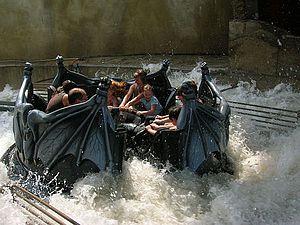
Hafema est un constructeur d'attractions allemand spécialisé dans les attractions aquatiques.
River Quest est une attraction de type rivière rapide en bouées, située dans la zone Mystery du parc à thèmes allemand Phantasialand. L'attraction a été construite en 2002 par Hafema et a la particularité de posséder en début de parcours deux ascenseurs pour hisser les bouées jusqu'à leur point culminant.
Fantasy Kingdom ouvert au public le 19 février